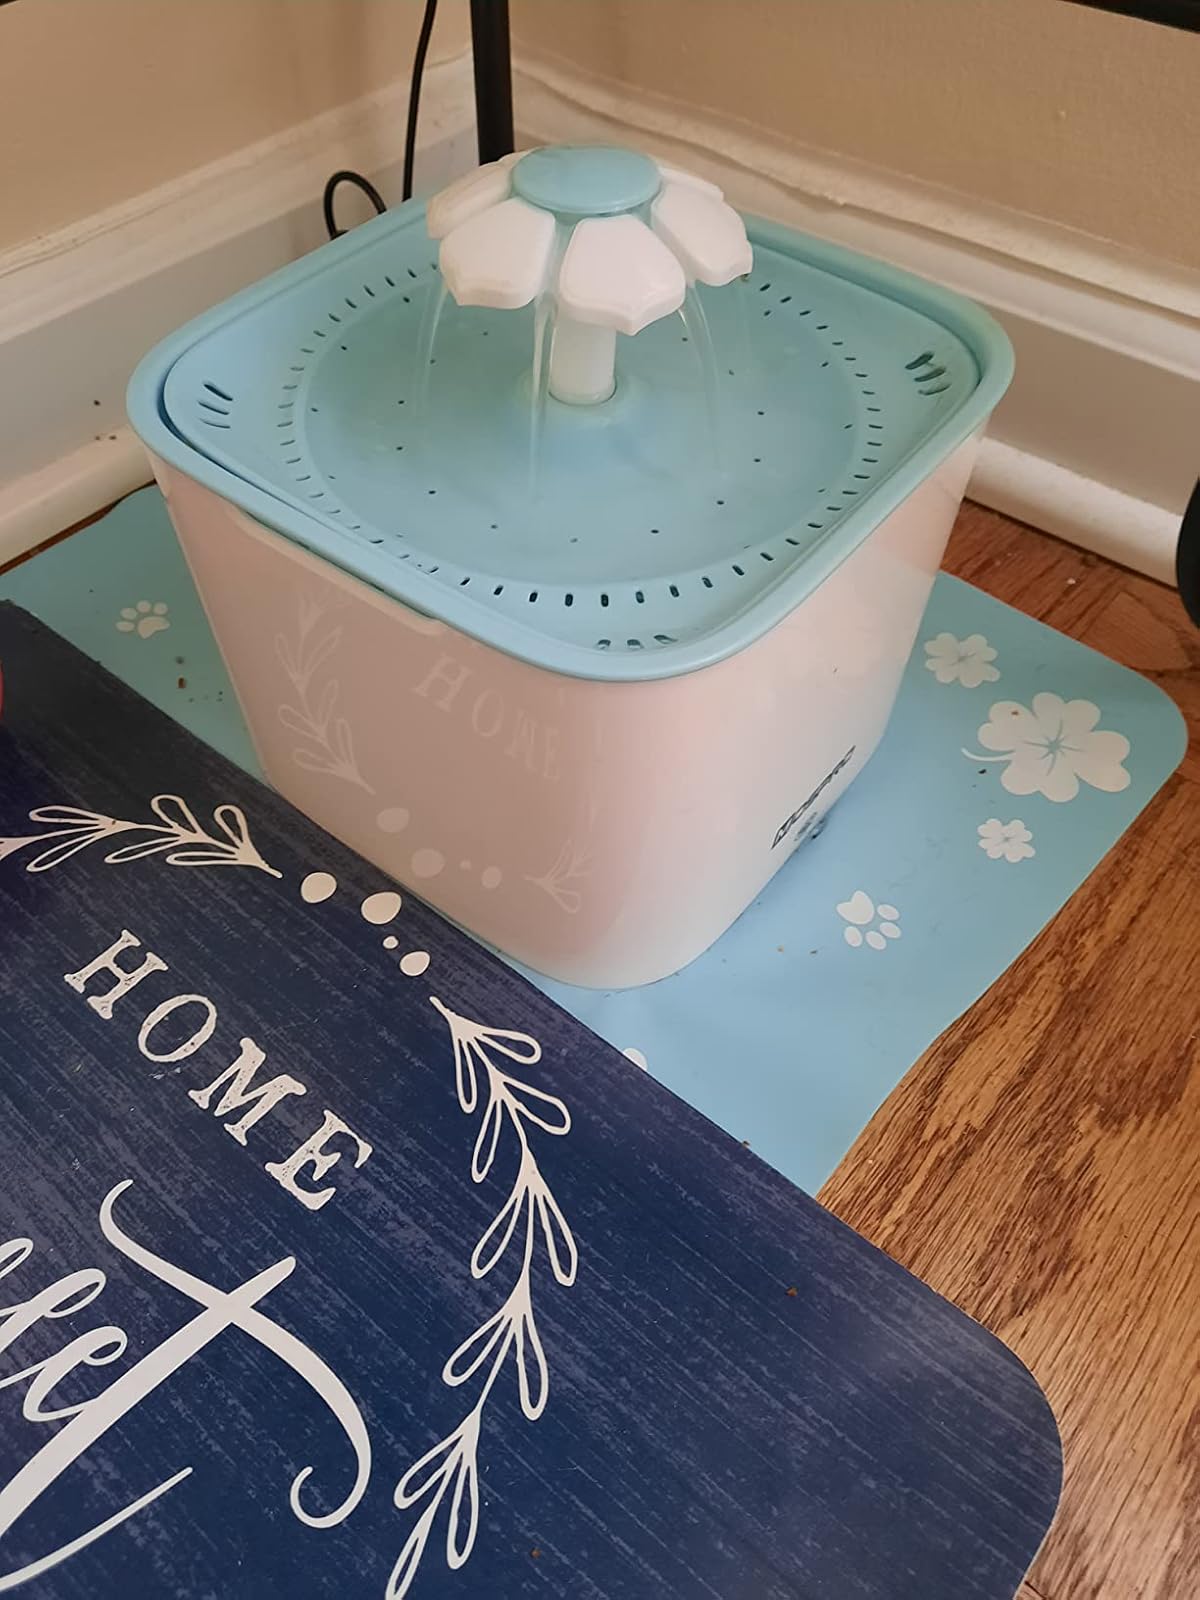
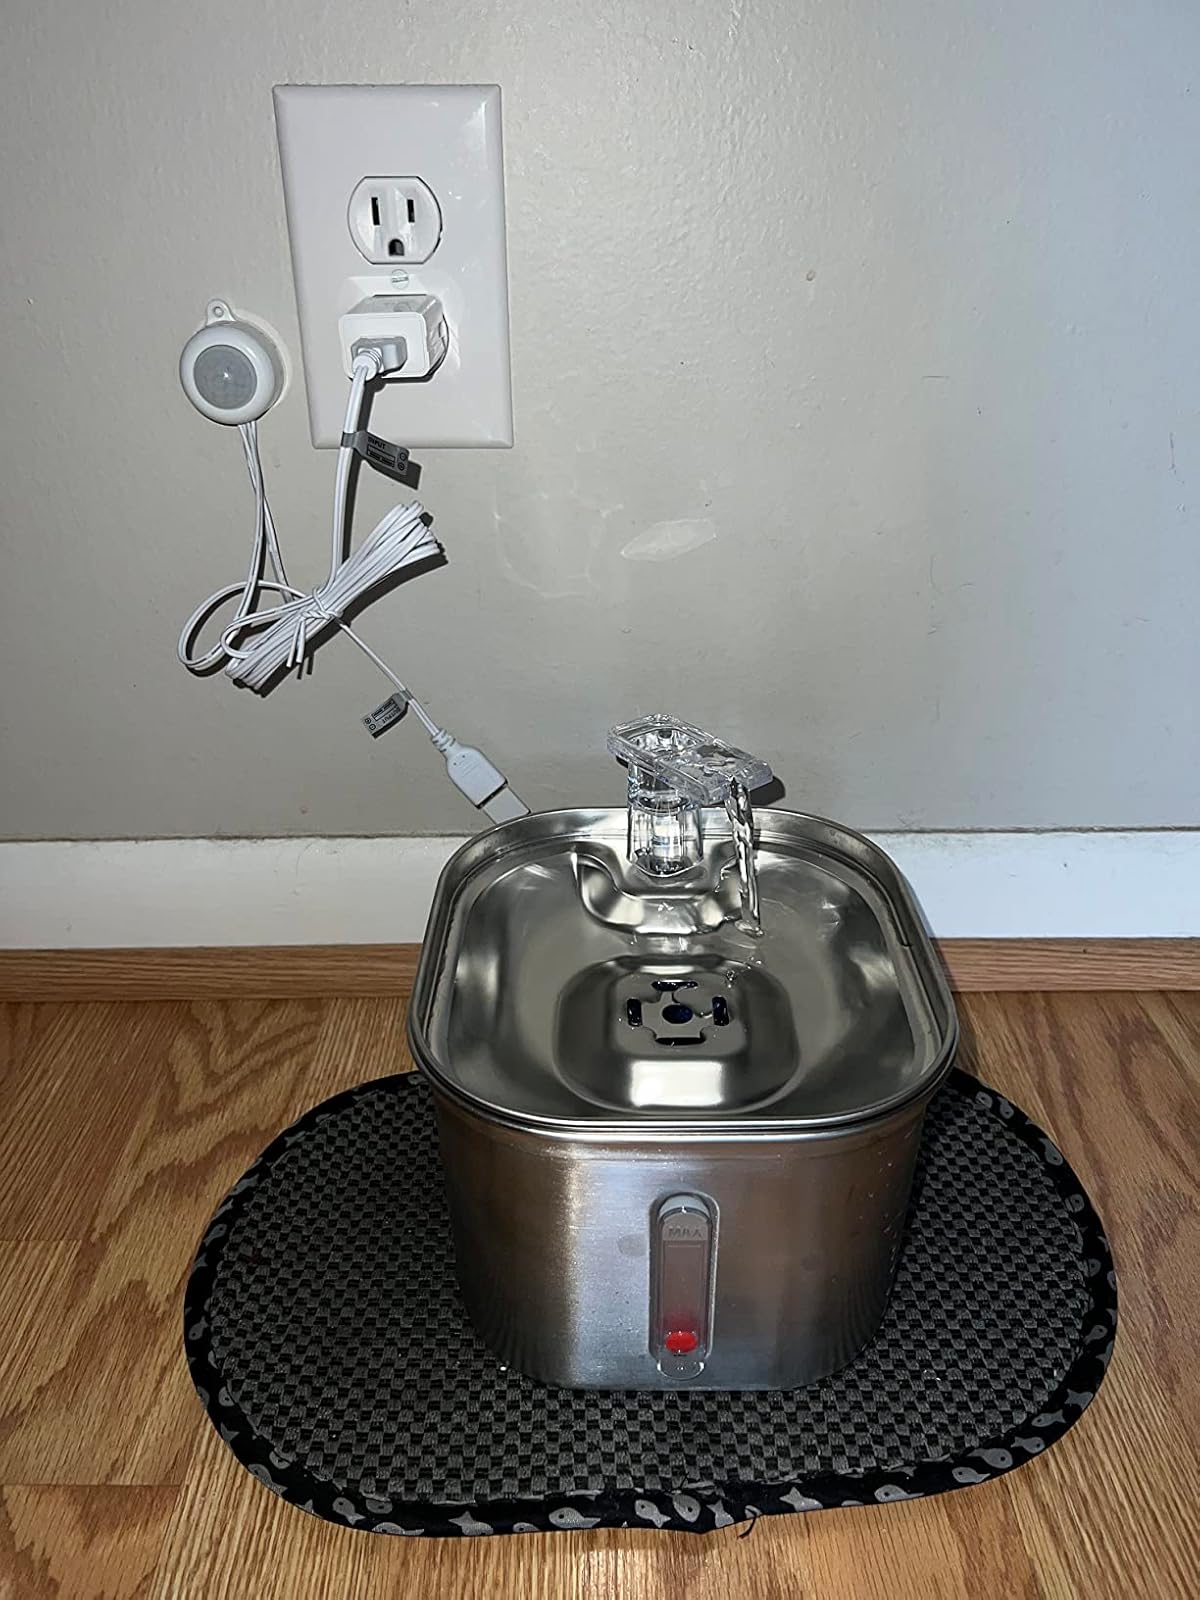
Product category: items_bowl
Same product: no